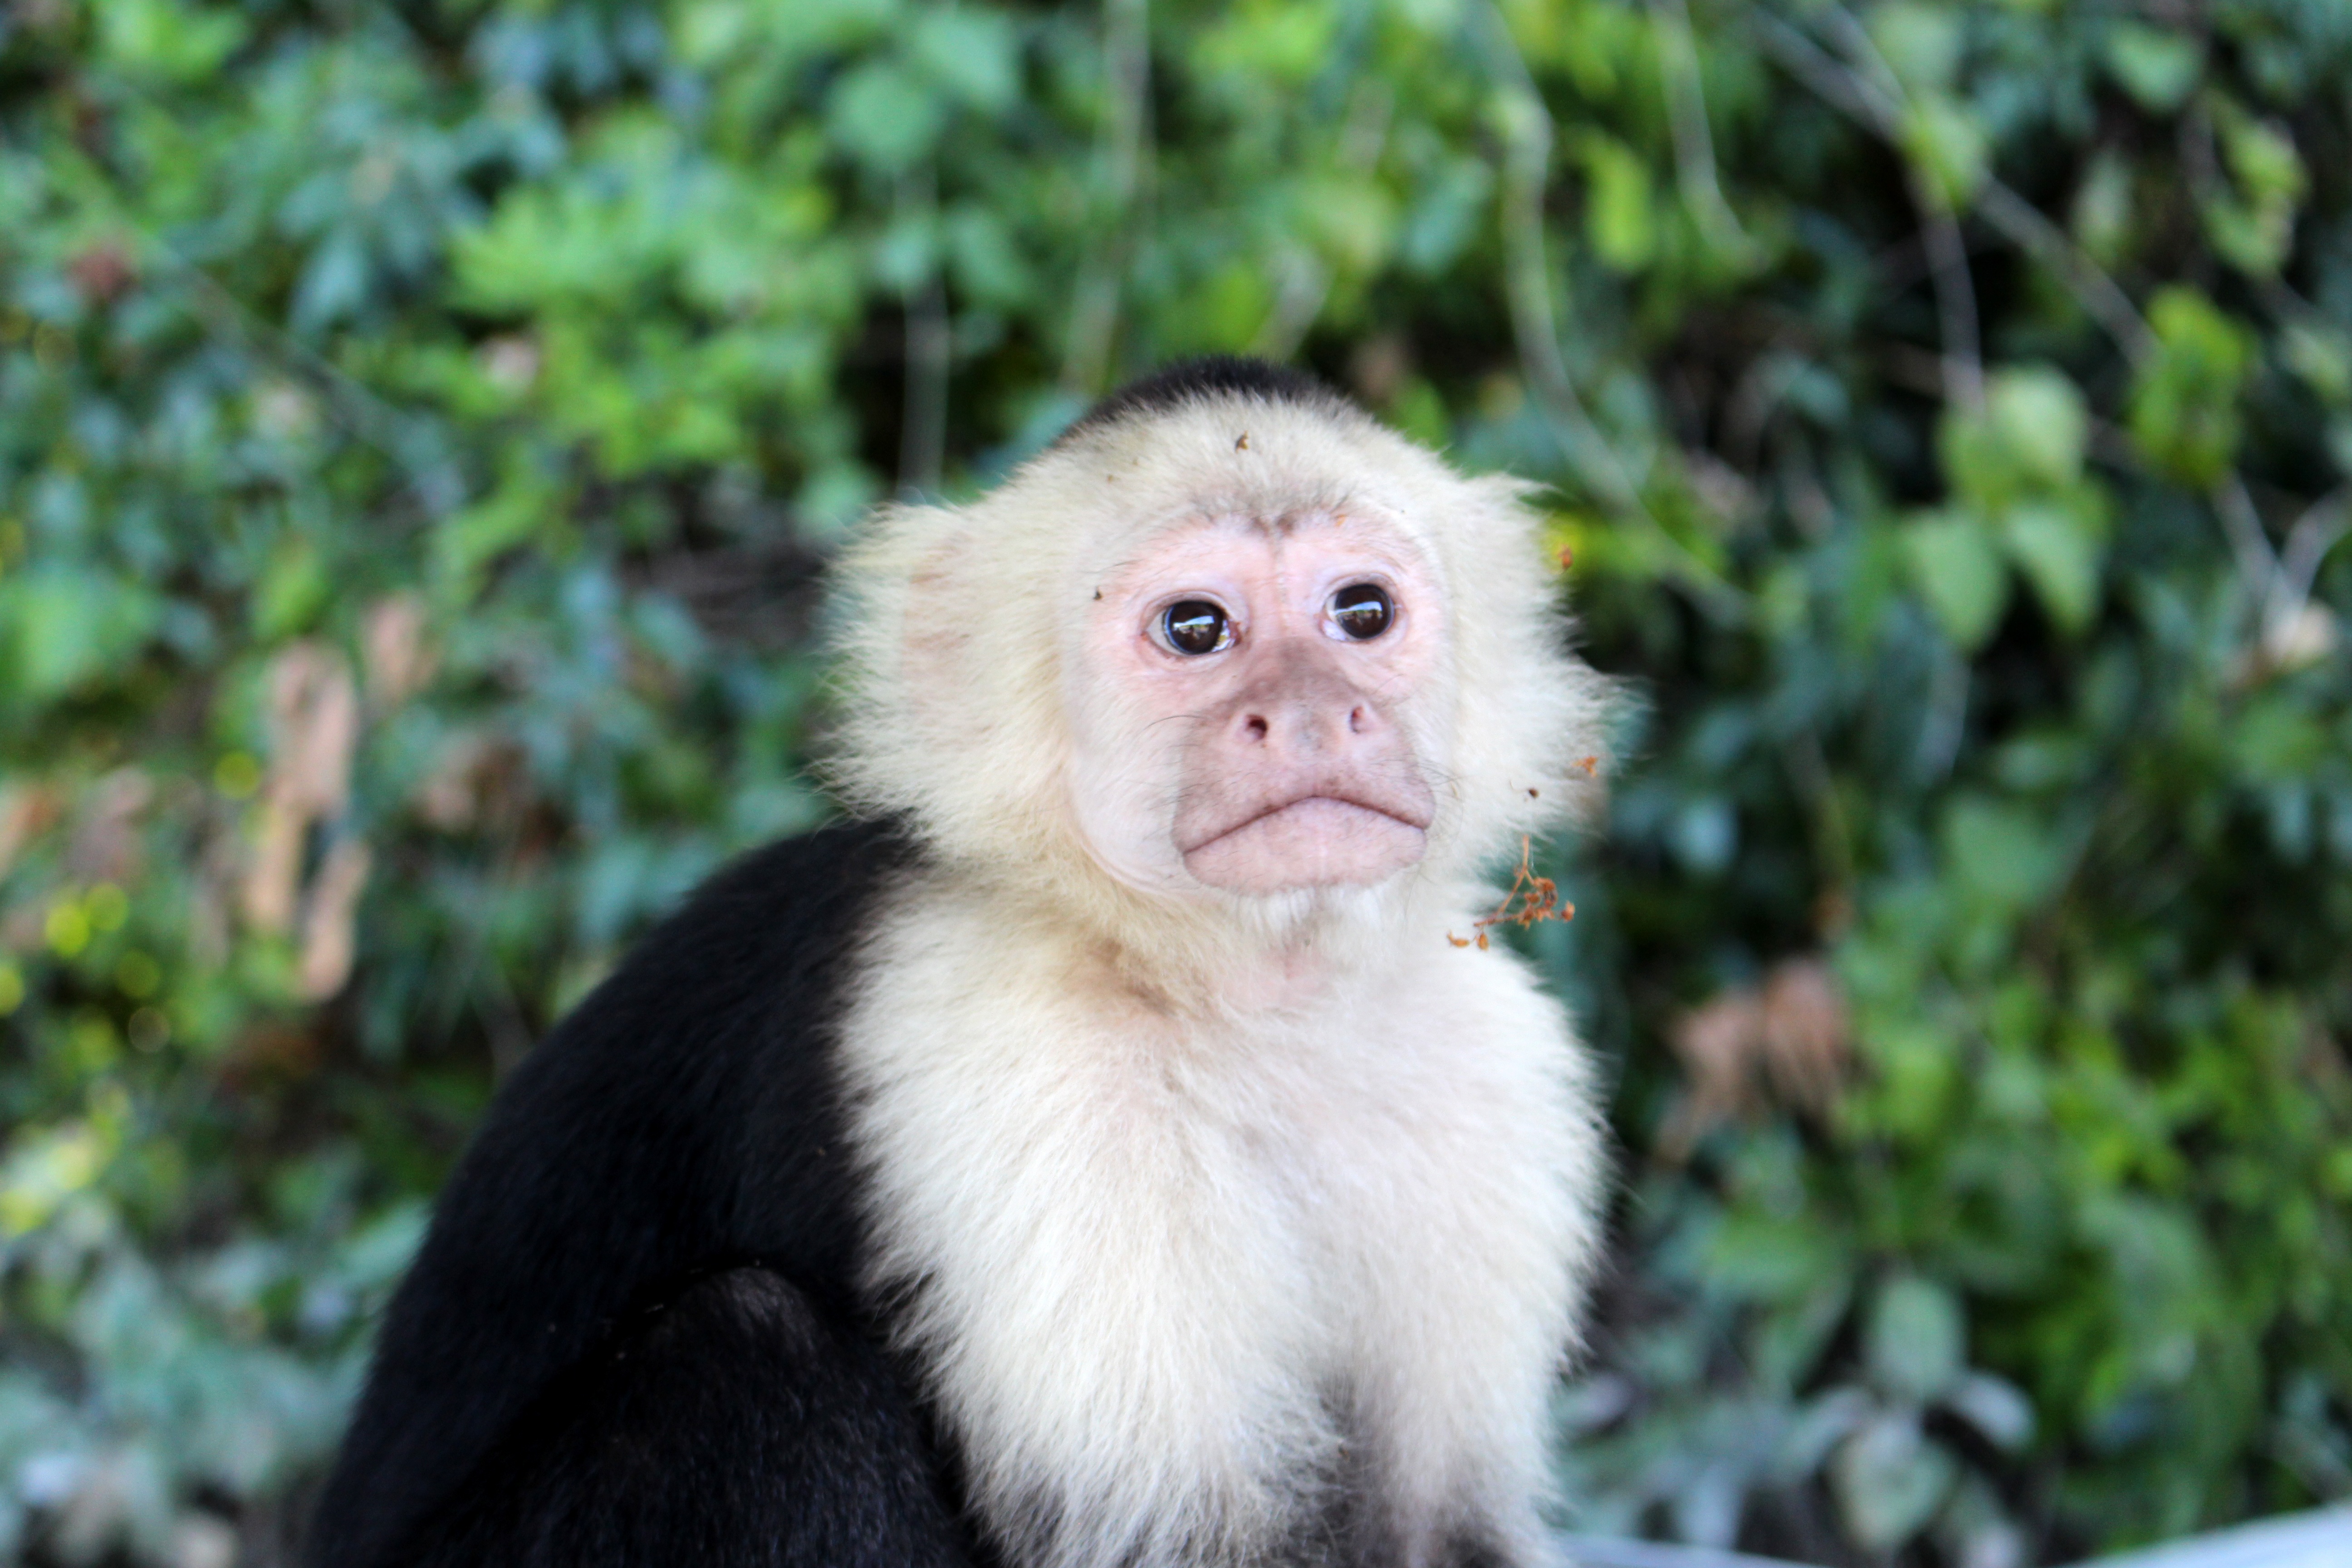
tree, nature, forest, wilderness, animal, cute, wildlife, wild, green, jungle, natural, park, america, brown, mammal, monkey, fauna, primate, nicaragua, outdoors, south, central, mexico, vertebrate, creature, costa, exotic, macaque, colombian, rica, old world monkey, attentive, capuchin monkey, new world monkey, tufted capuchin, white headed capuchin